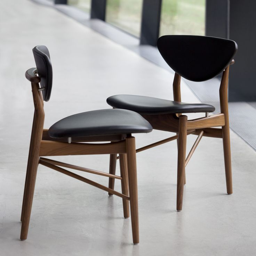
chair by the late designer .